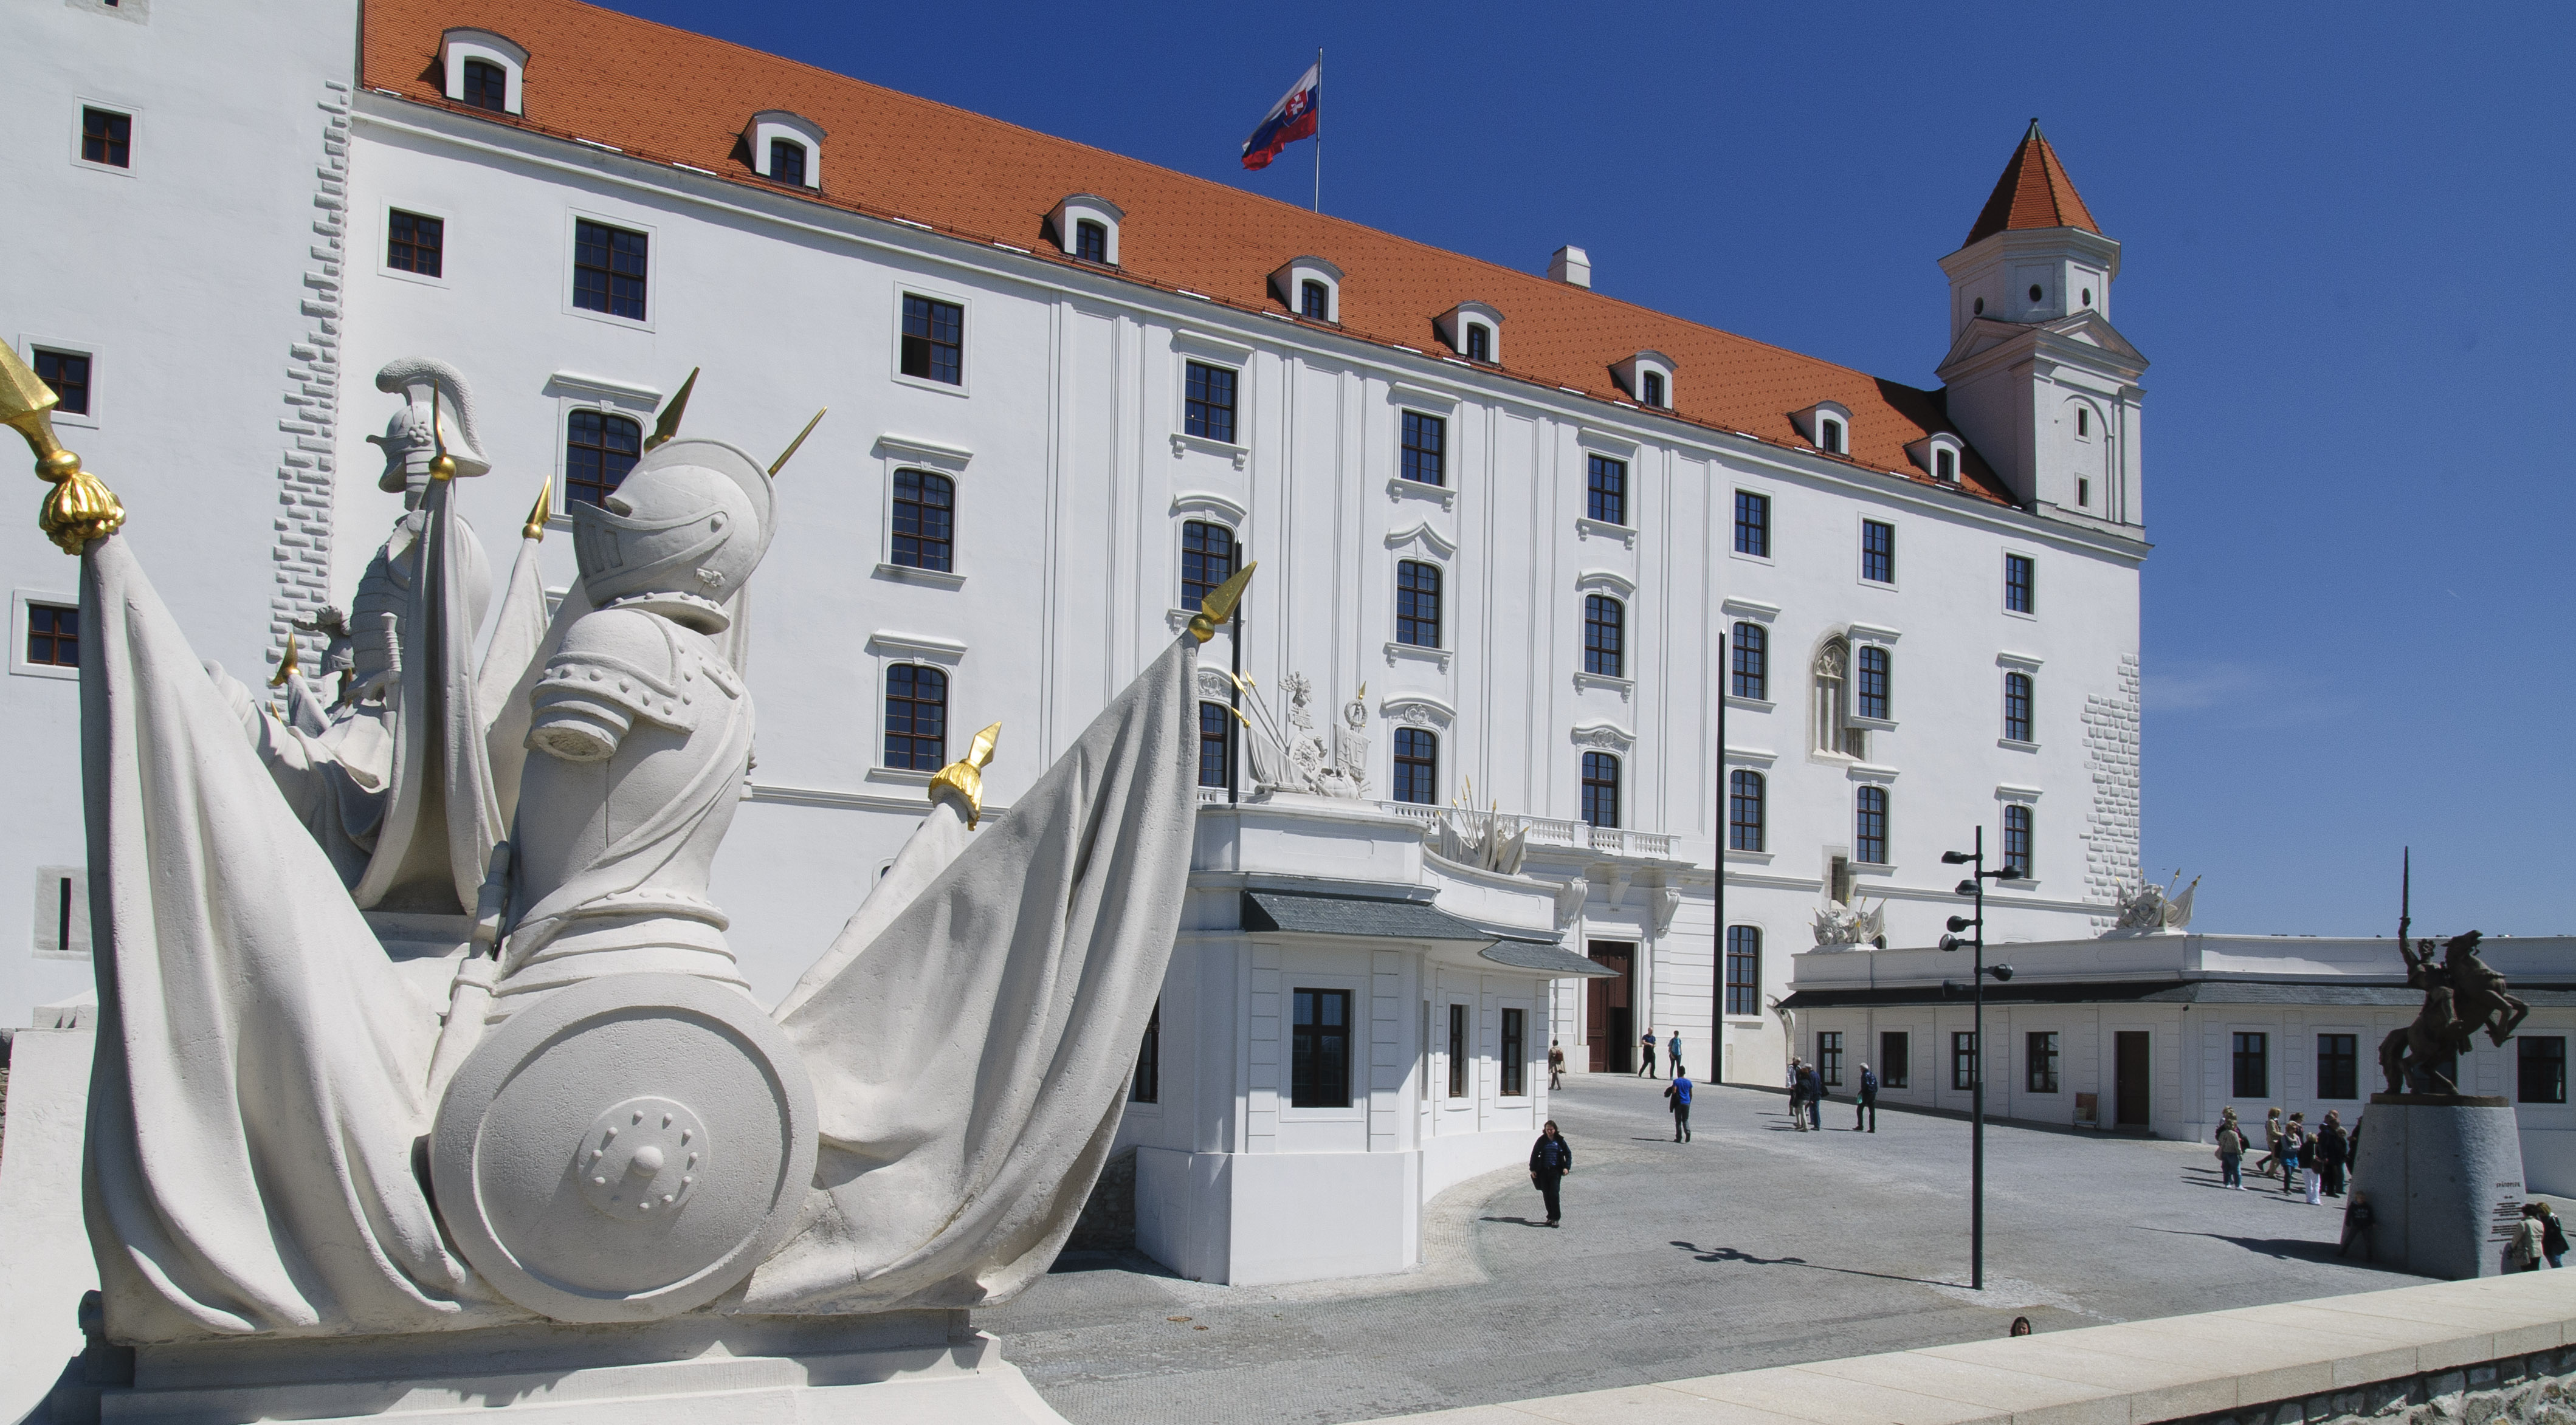
vehicle, facade, nikon, d300, bratislava, tours